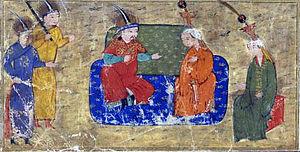
Tolui et sa famille.